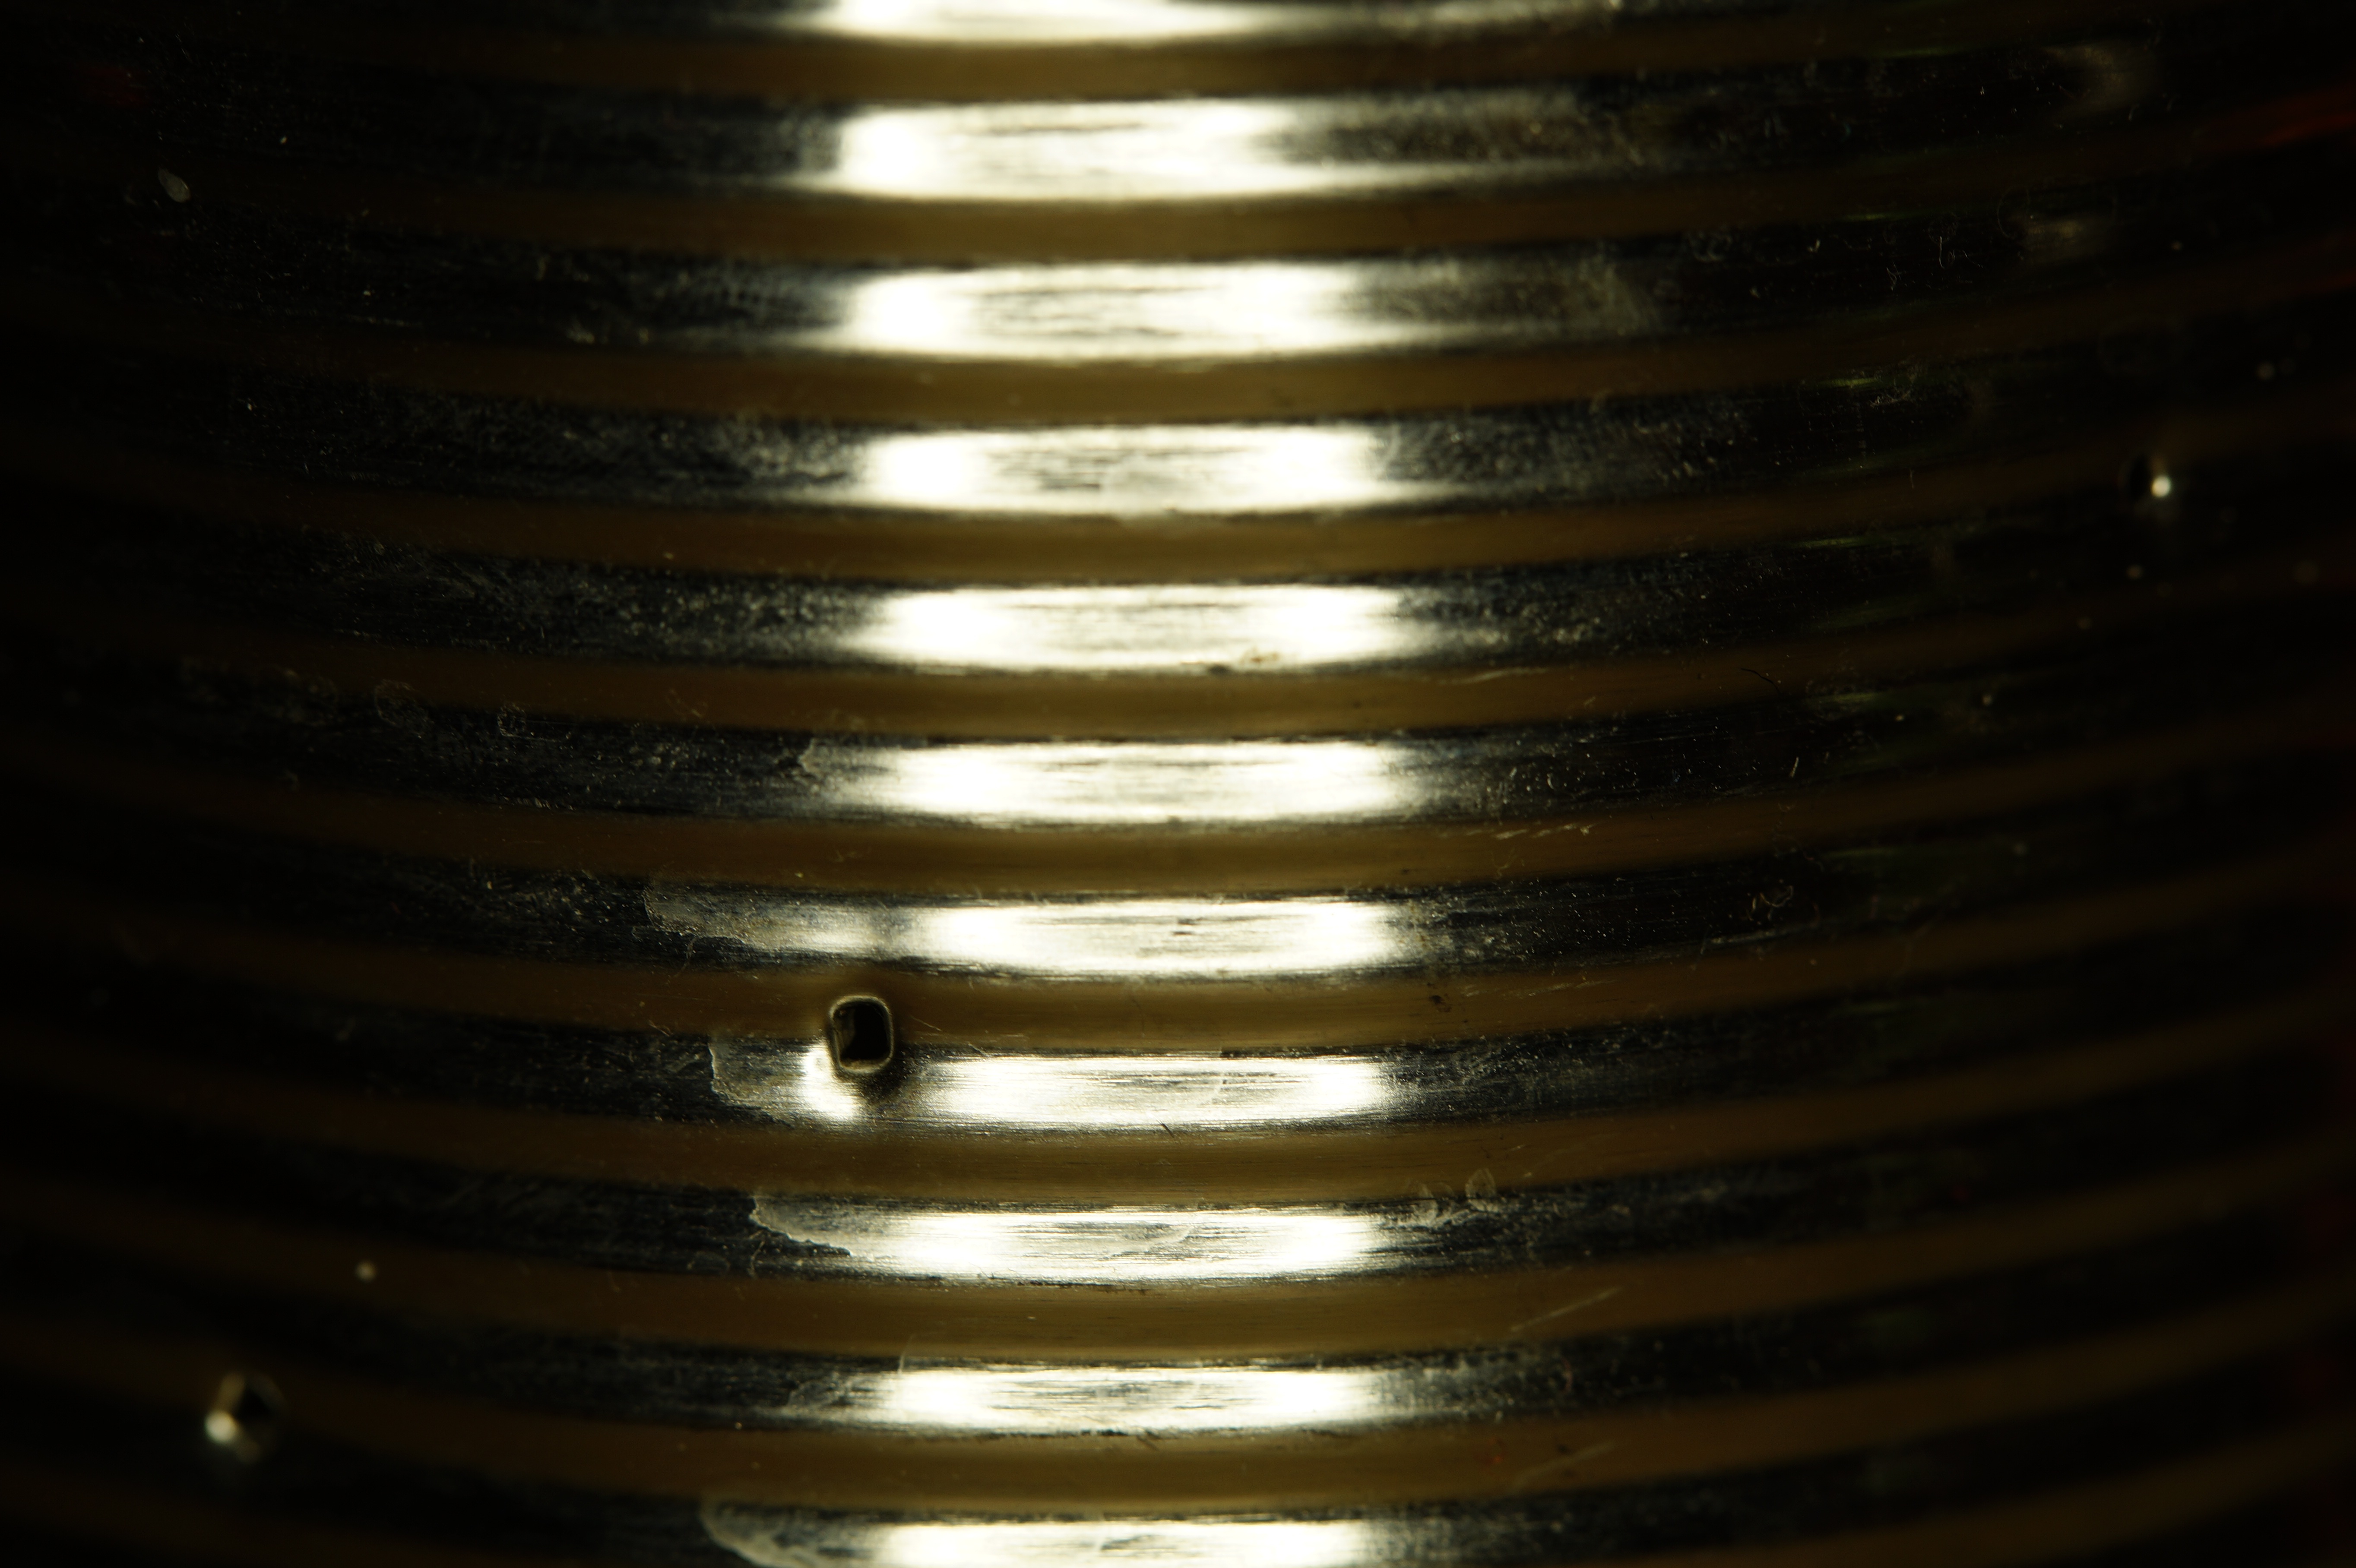
structure, texture, pattern, reflection, metal, box, lighting, material, sheet, background, checkered, man made object